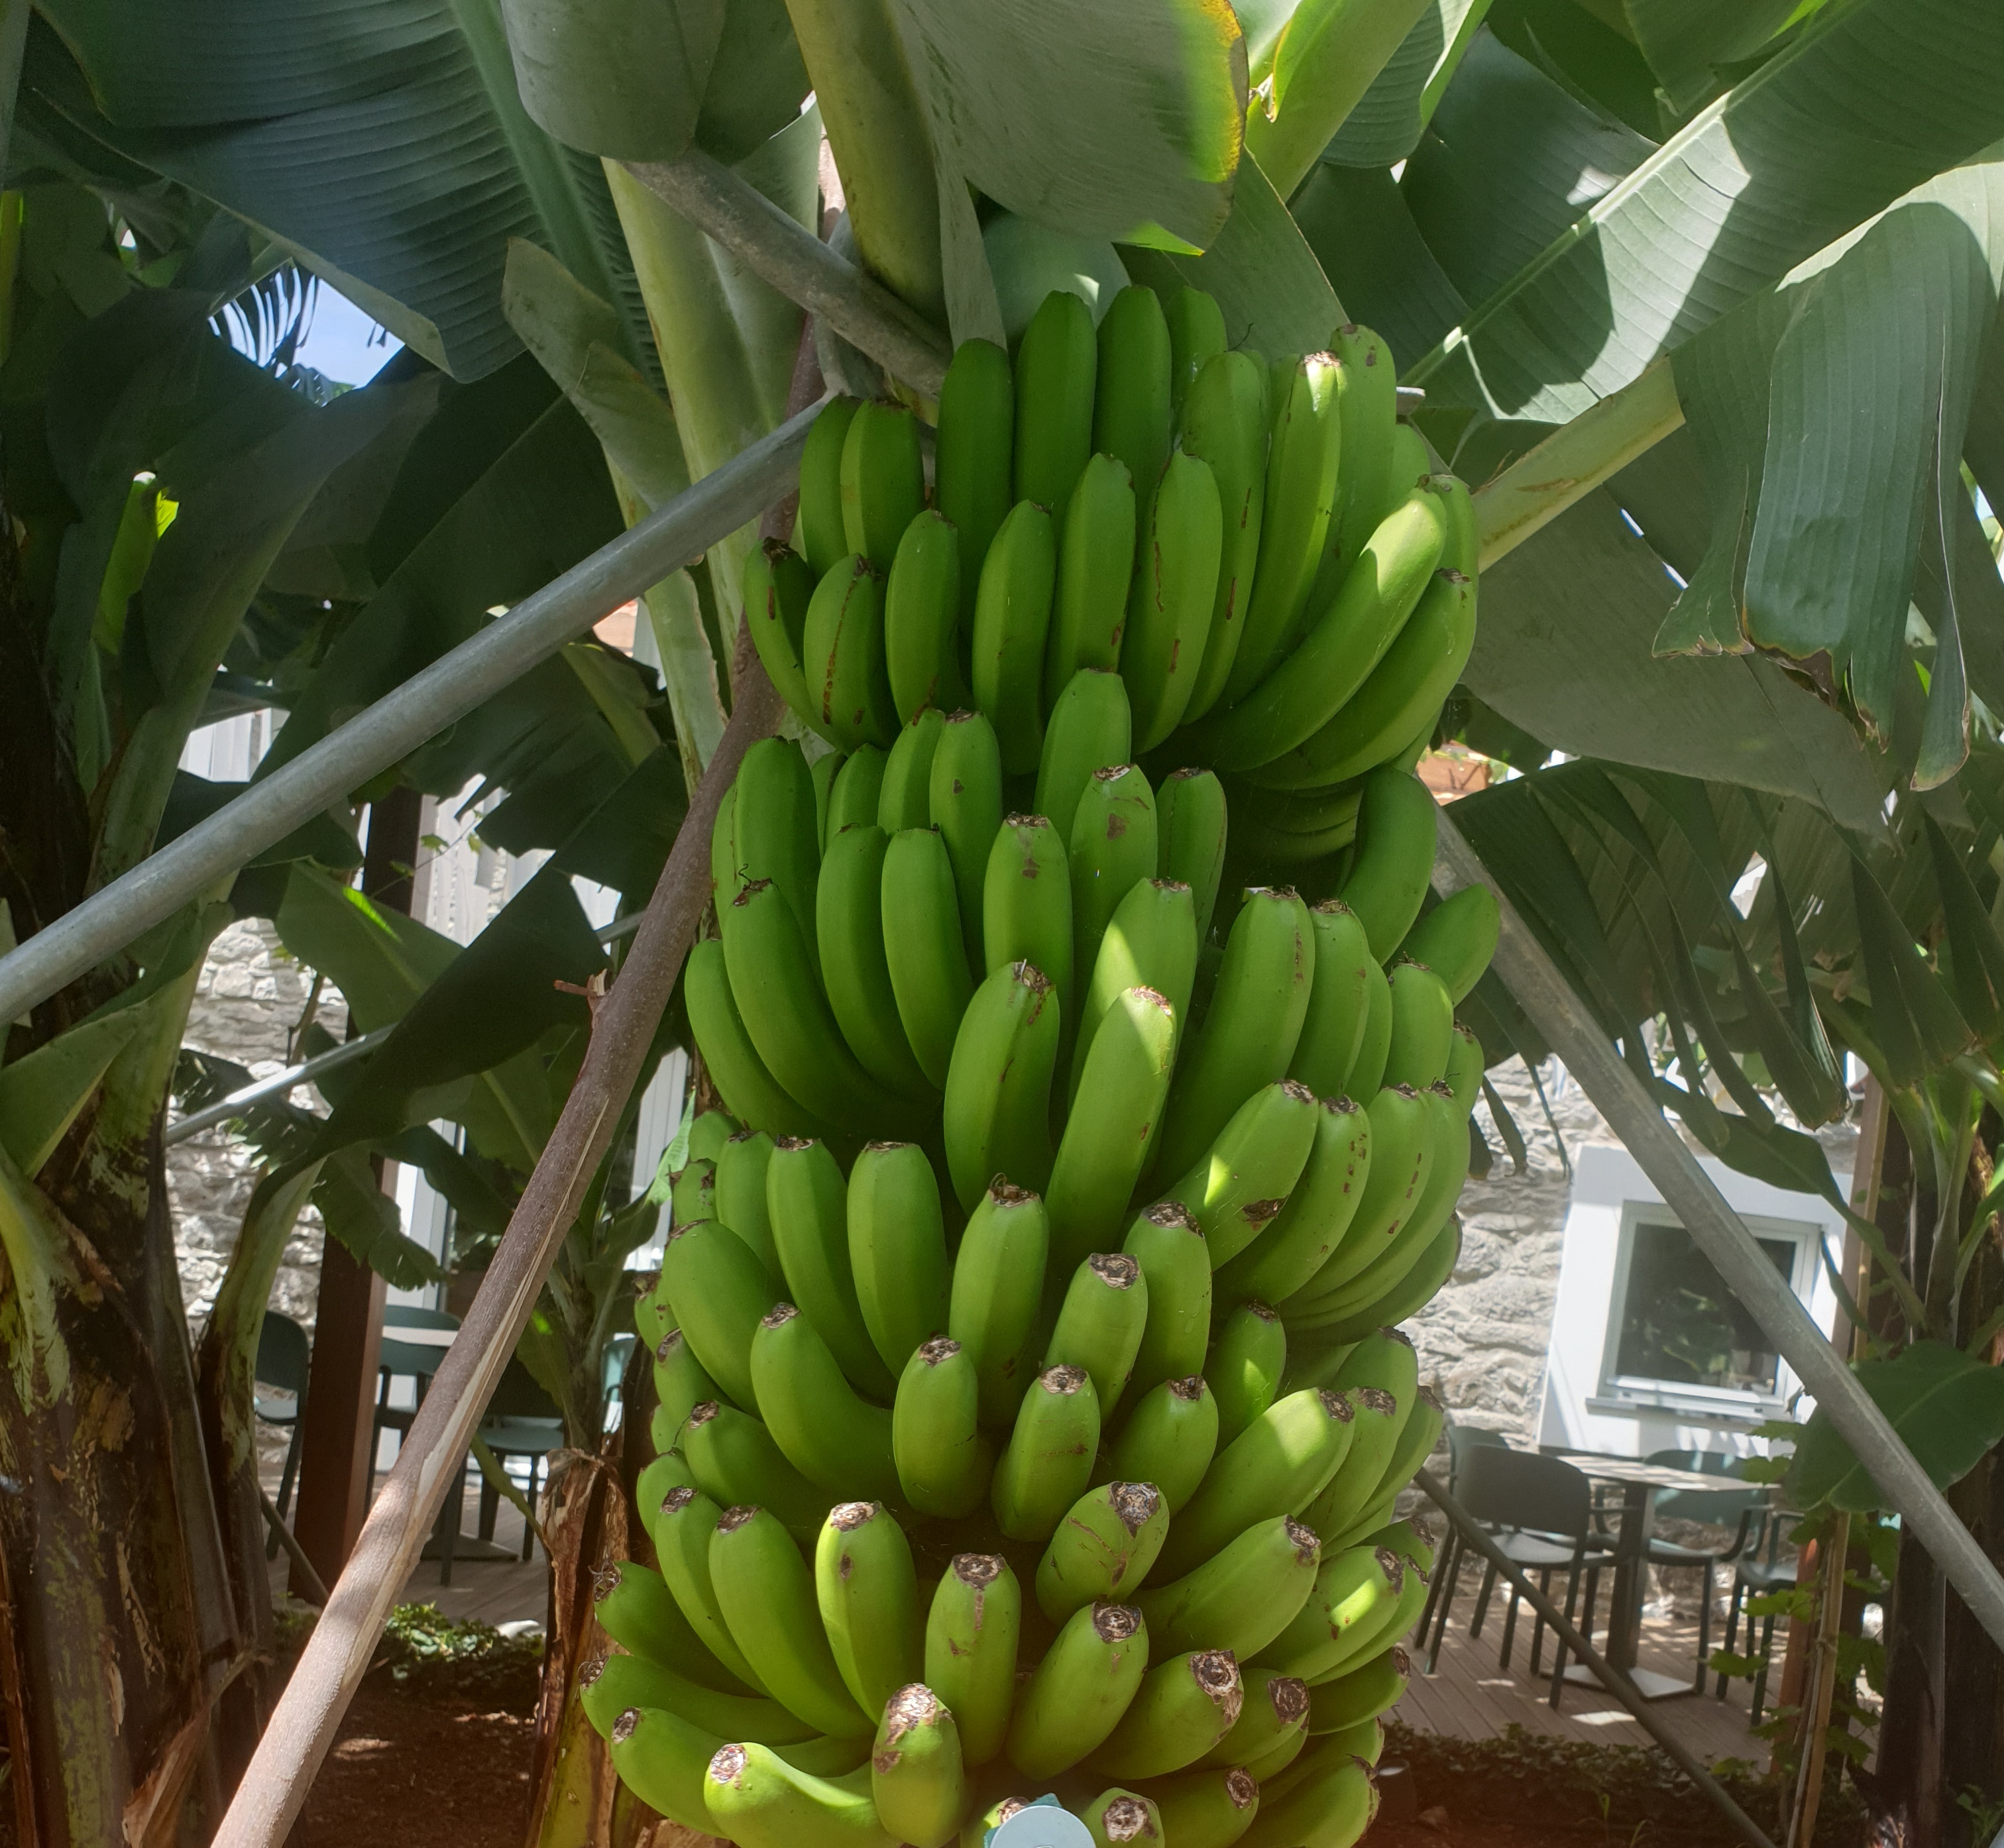
Label: Keep